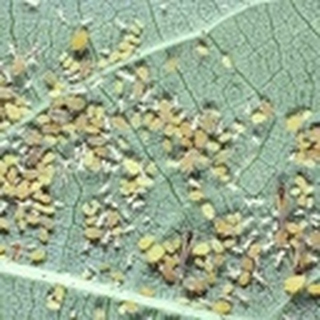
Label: cotton_aphids